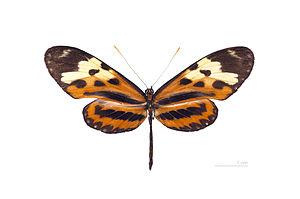
Les Ithomiini forment une tribu de lépidoptères appartenant à la famille des Nymphalidae, sous-famille des Danainae.
Mechanitis polymnia est une espèce d'insectes lépidoptères de la famille des Nymphalidae, de la sous-famille des Danainae et du genre Mechanitis. C'est l'espèce type pour le genre.
Mechanitis est un genre de lépidoptères de la famille des Nymphalidae et de la sous-famille des Danainae, de la tribu des Ithomiini, sous-tribu des Mechanitina.